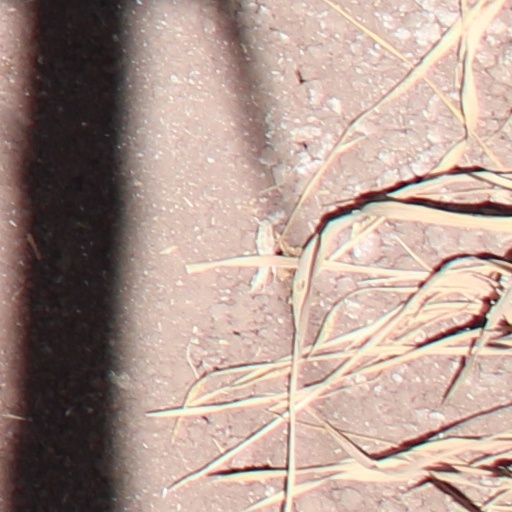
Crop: wheat